Gjert Ingebrigtsen

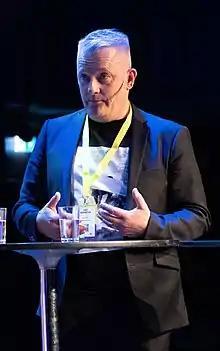
Ingebrigtsen in May 2019

He is the trainer of Kieran Lumb, a Canadian, and has been training him for a while (as of July 2025). Ingebrigtsen also trains Narve Gilje Nordås and Per Svela.